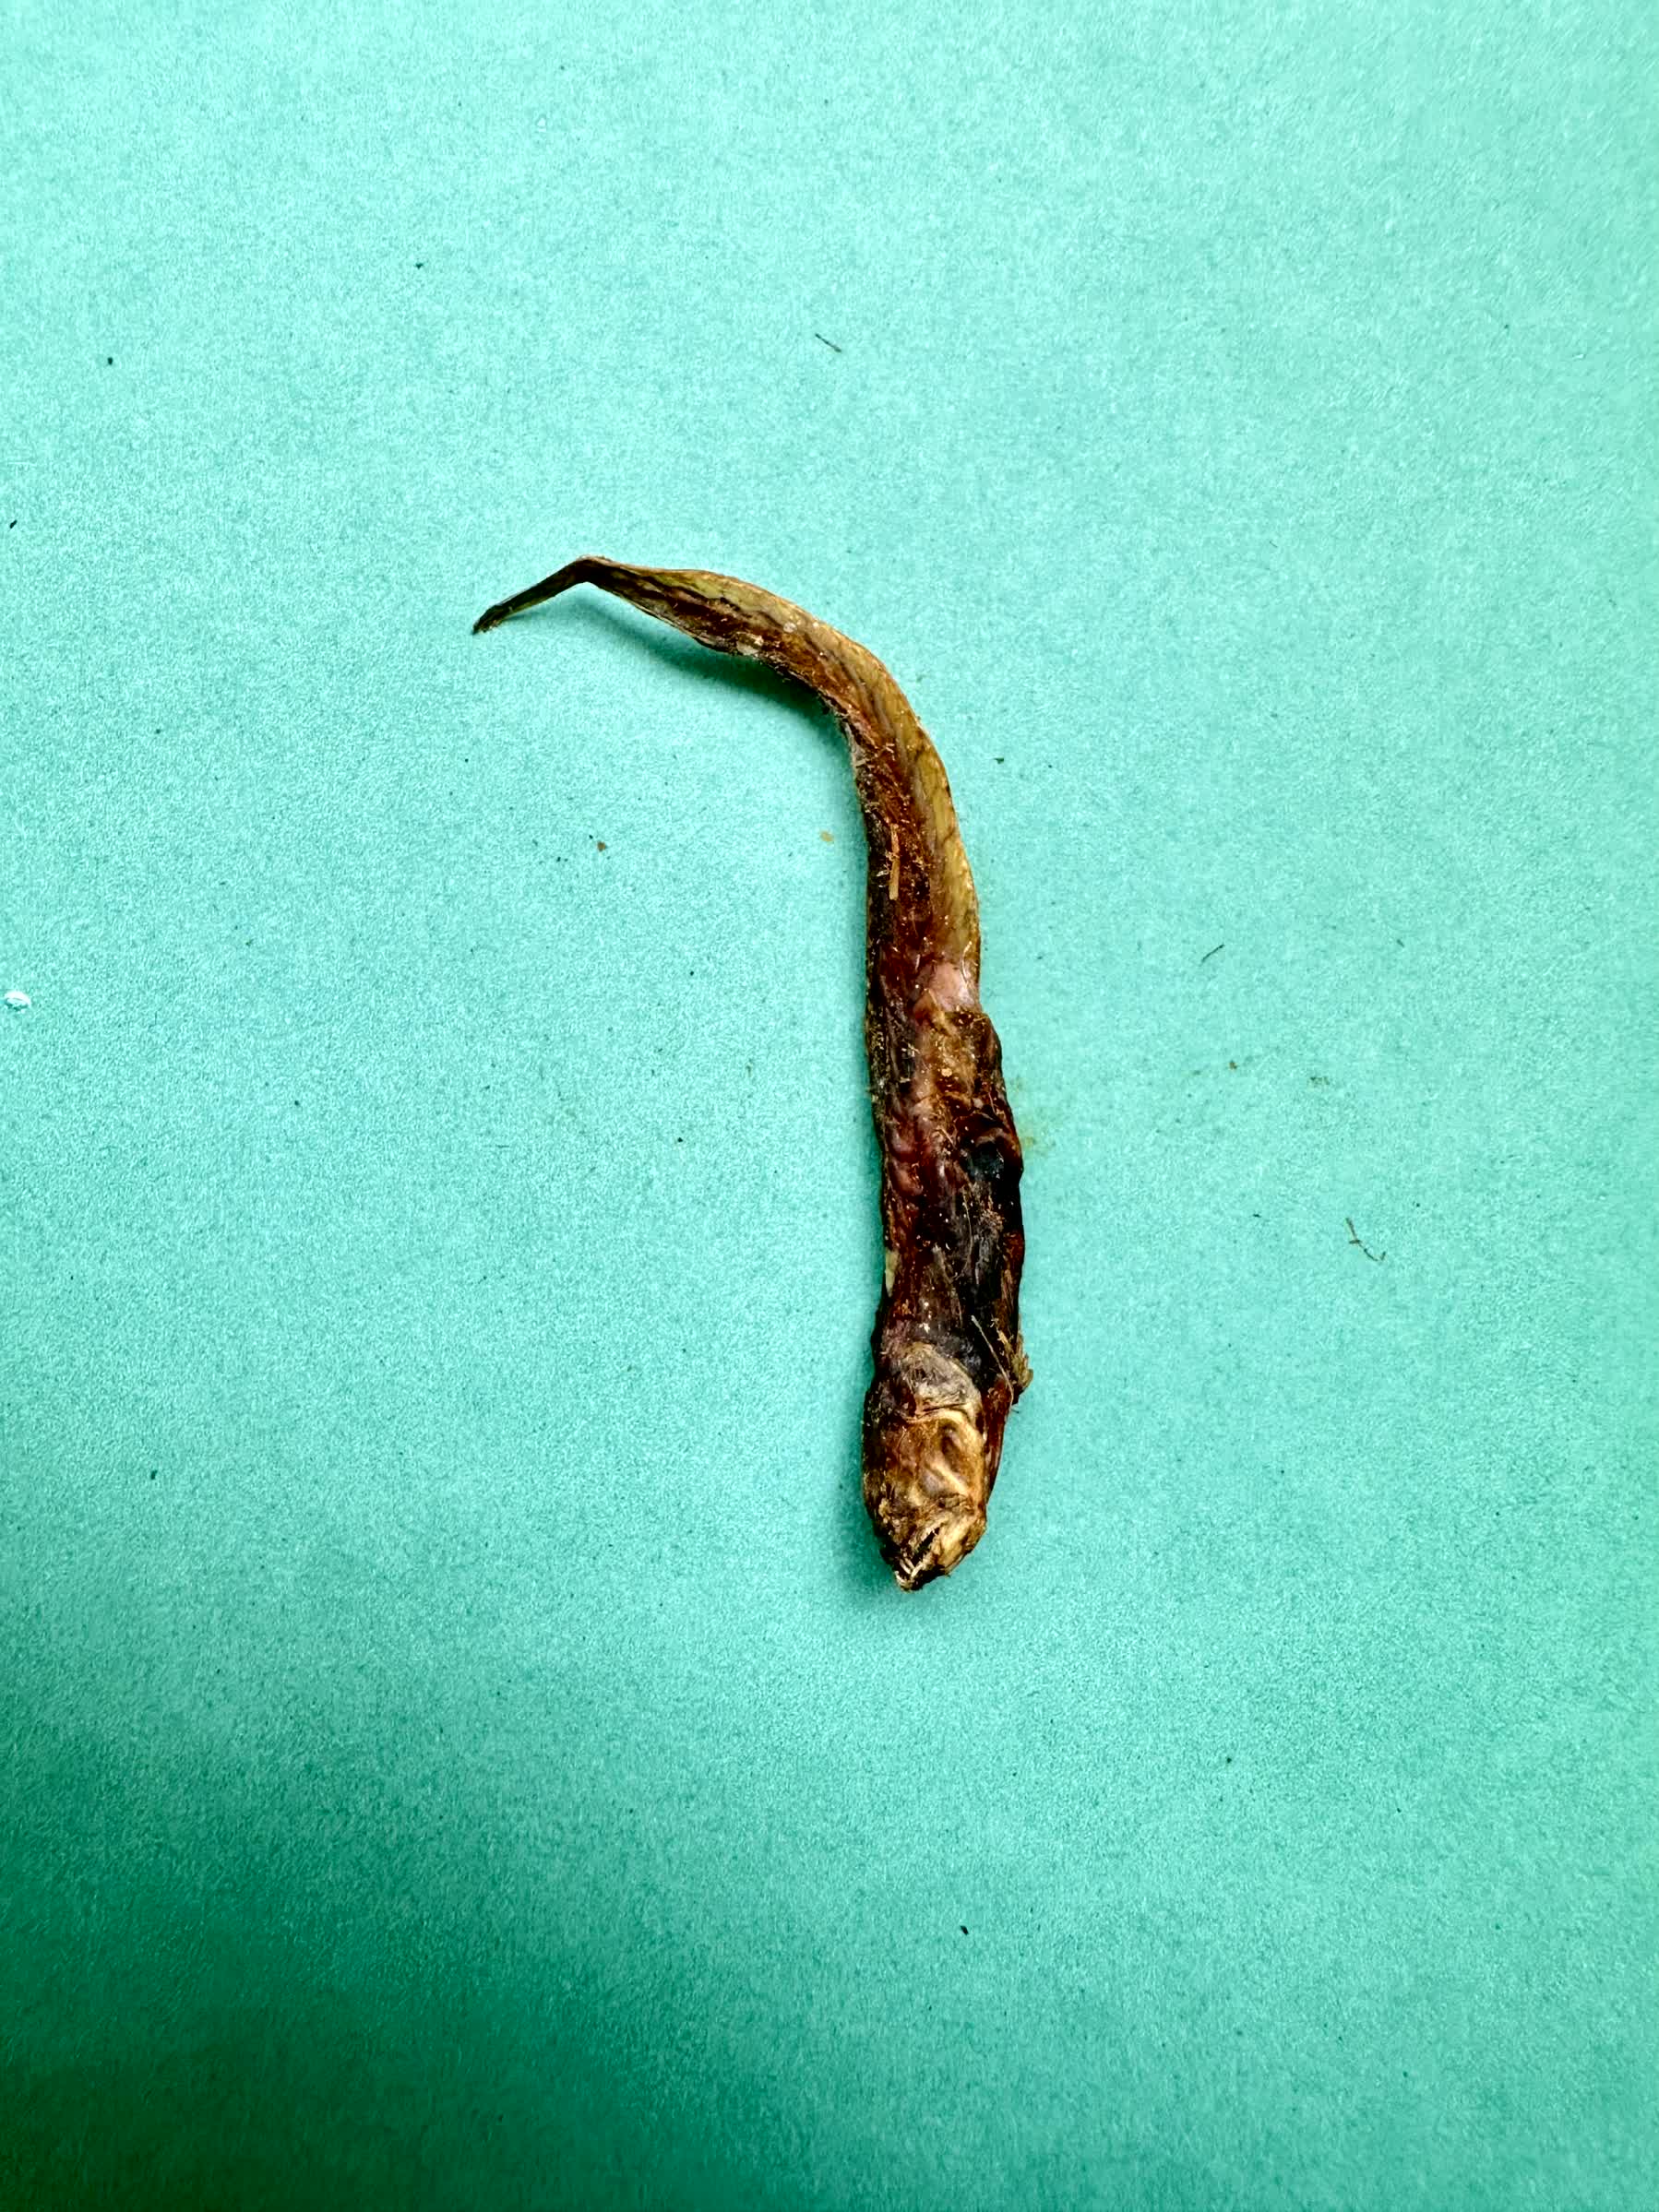
Species: Chewa